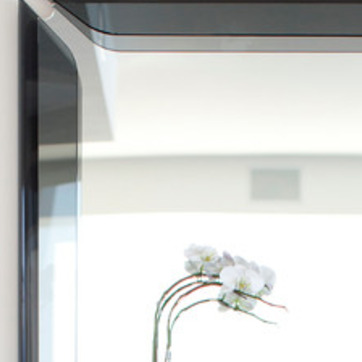
Material: mirror